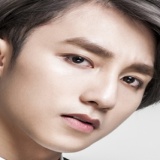
ca sĩ Sơn Tùng